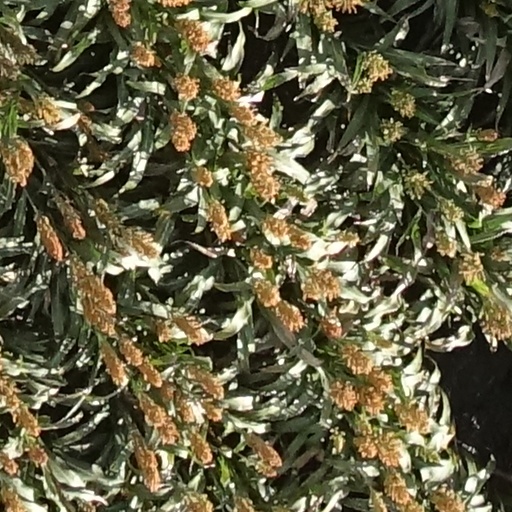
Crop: sorghum